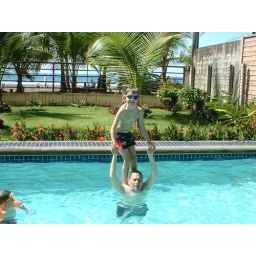
Rodolfo plays with the boys in the pool at the house at Jaco Beach